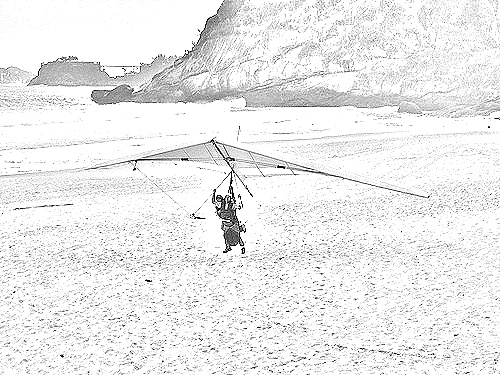
Portrait style: Sketch Portrait